Annual Monitor

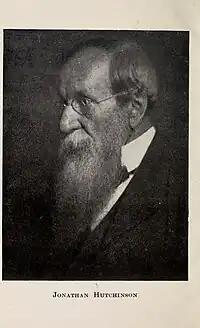
Portrait of surgeon Jonathan Hutchinson in his 1913 obituary in "Annual Monitor" No. 102

"Quaker Records: Being an Index to "The Annual Monitor," 1813-1892," edited by Joseph J. Green (available online) and "Index 1893-1901" edited by W. Pumphrey